Silent Wedding

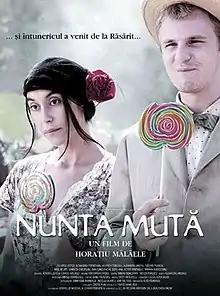
Romanian release poster

Silent Wedding is a 2008 Romanian comedy-drama film about a young couple who was about to celebrate their marriage in 1953, but they were ordered to desist by the occupying Red Army and Communist authorities because the Soviet leader Joseph Stalin had died the night before. Since they could not openly celebrate, the wedding-goers try to party in silence.